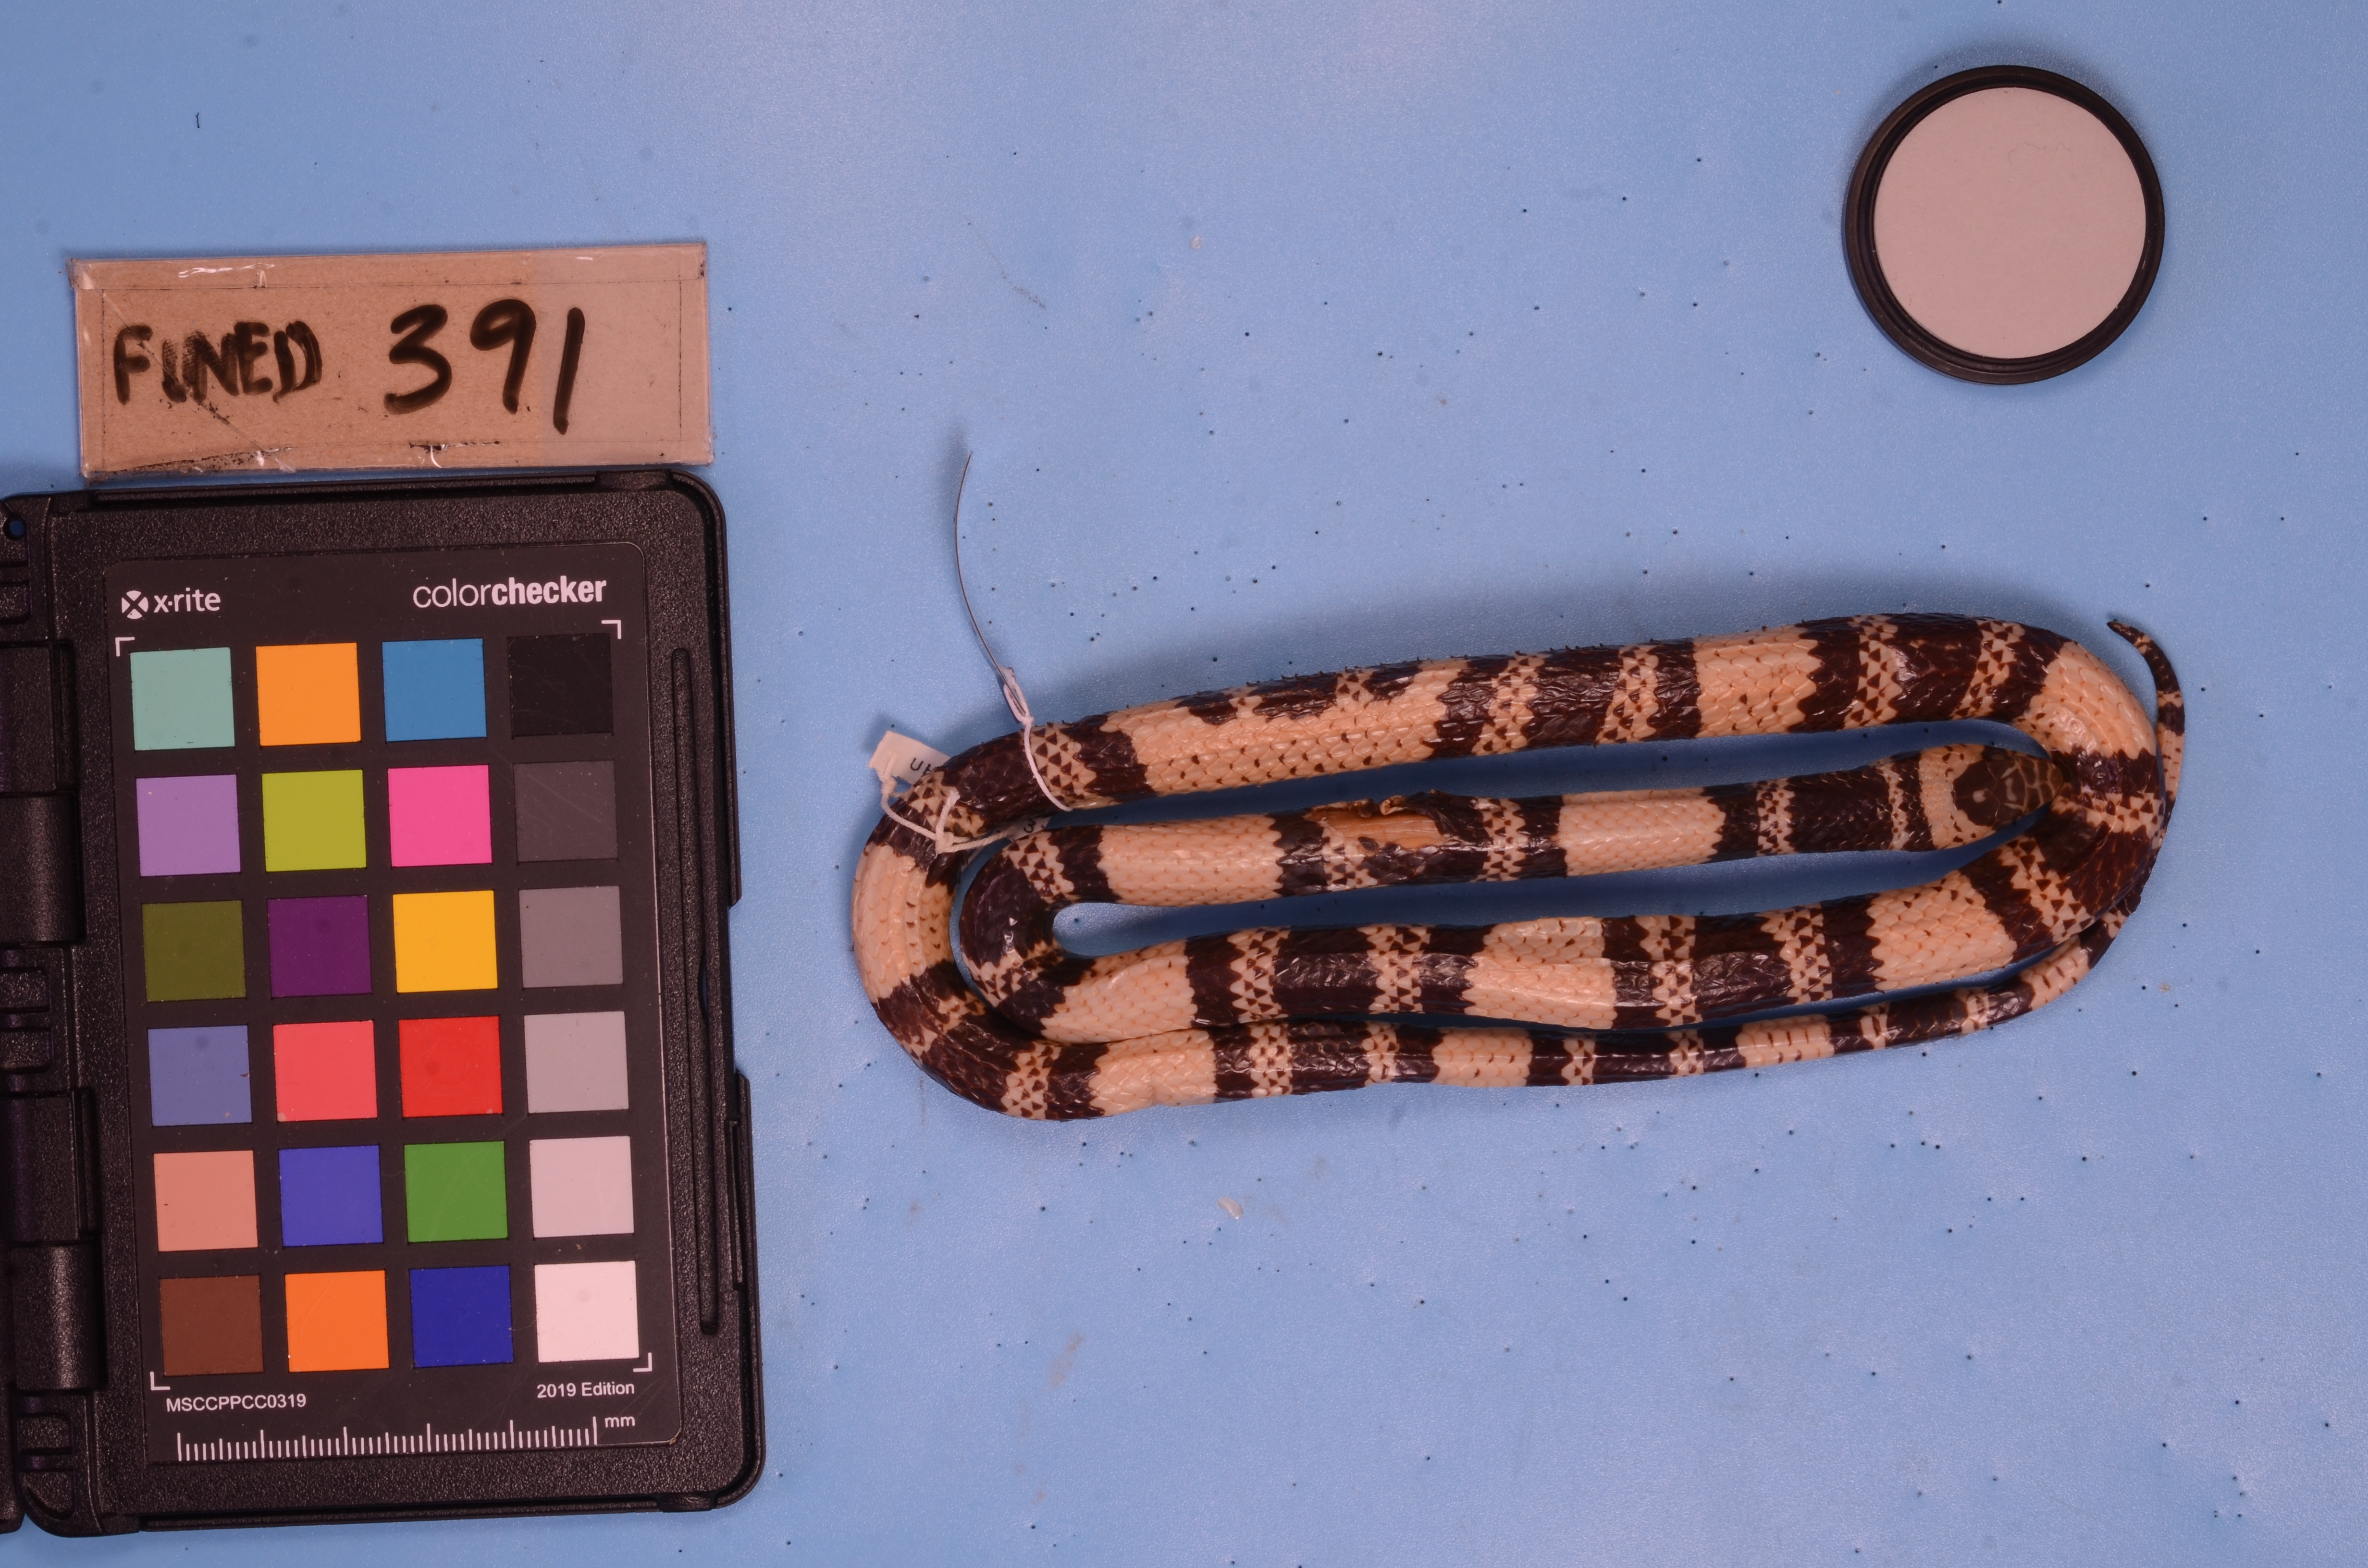
Species: Simophis rhinostoma
View: dorsal
Mimicry status: mimic